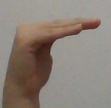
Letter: haa